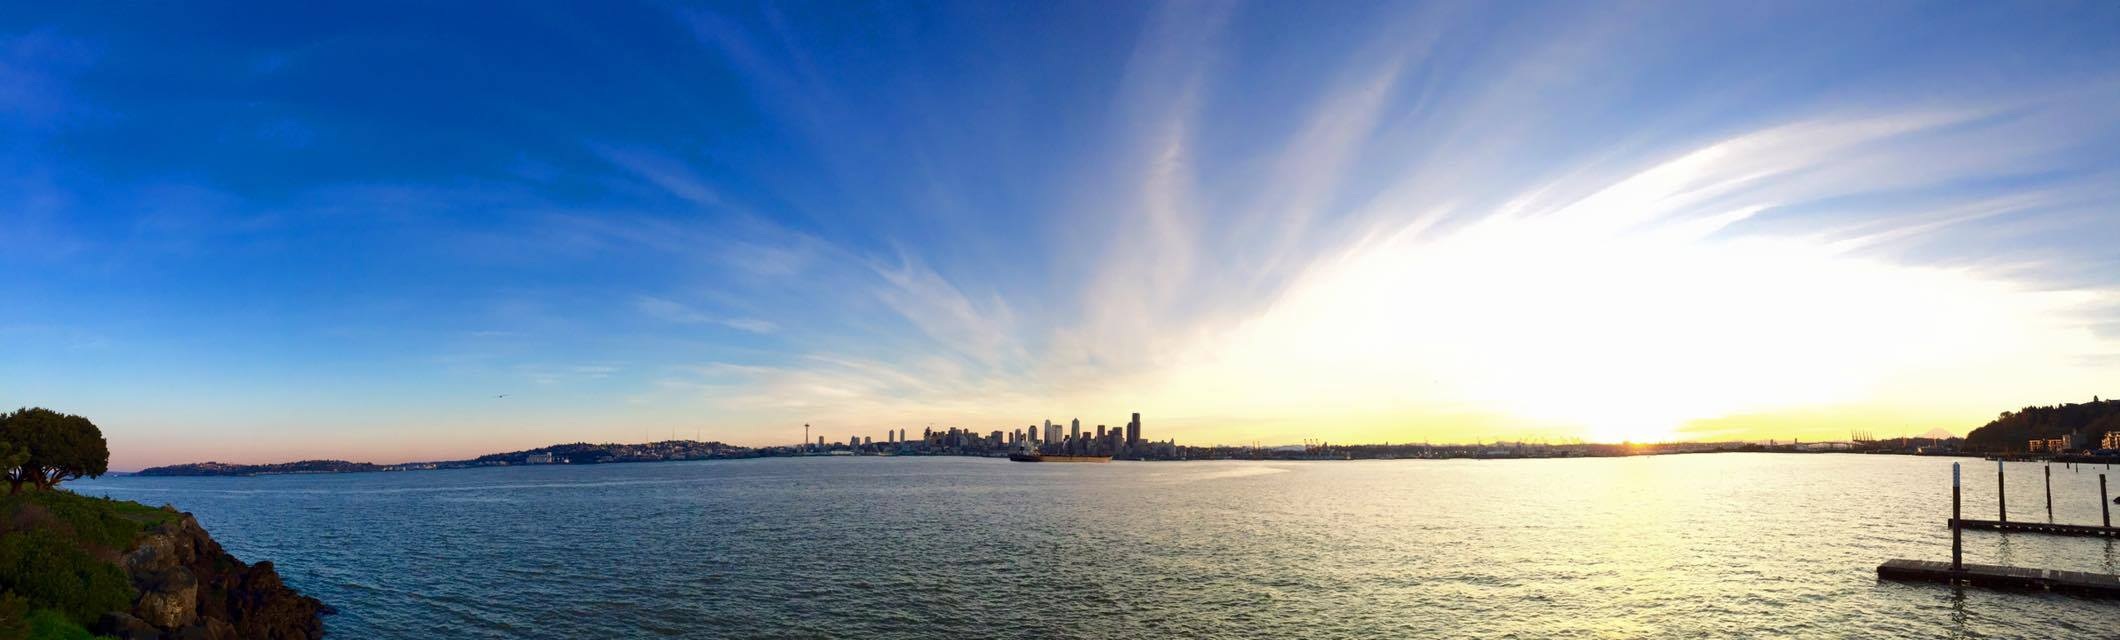
beach, sea, water, ocean, horizon, sky, sunrise, sunset, skyline, sunlight, morning, lake, dawn, city, panorama, downtown, dusk, evening, reflection, scenery, bay, space needle, washington, seattle, northwest, loch, pacific ocean, washington state